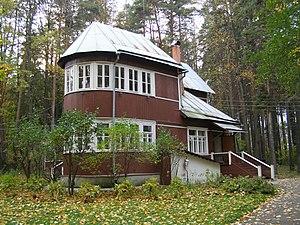
Boris Leonidovitch Pasternak, né le 29 janvier 1890 à Moscou et mort le 30 mai 1960 à Peredelkino, près de Moscou, est un poète, traducteur et romancier russe, lauréat du prix Nobel de littérature en 1958.